Jungle carbine

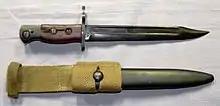
The bayonet of a jungle carbine

The No. 5 was about shorter and nearly a kilogram lighter than the No. 4 from which it was derived. A number of "lightening cuts" were made to the receiver body and the barrel, the bolt knob drilled out, woodwork cut down to reduce weight and had other new features like a flash suppressor and a rubber buttpad to help absorb the increased recoil and to prevent slippage on the shooter's clothing while aiming. Unlike modern recoil pads, the No. 5 buttpad significantly reduced the contact area with the user's shoulder, increasing the amount of felt recoil of the firearm.